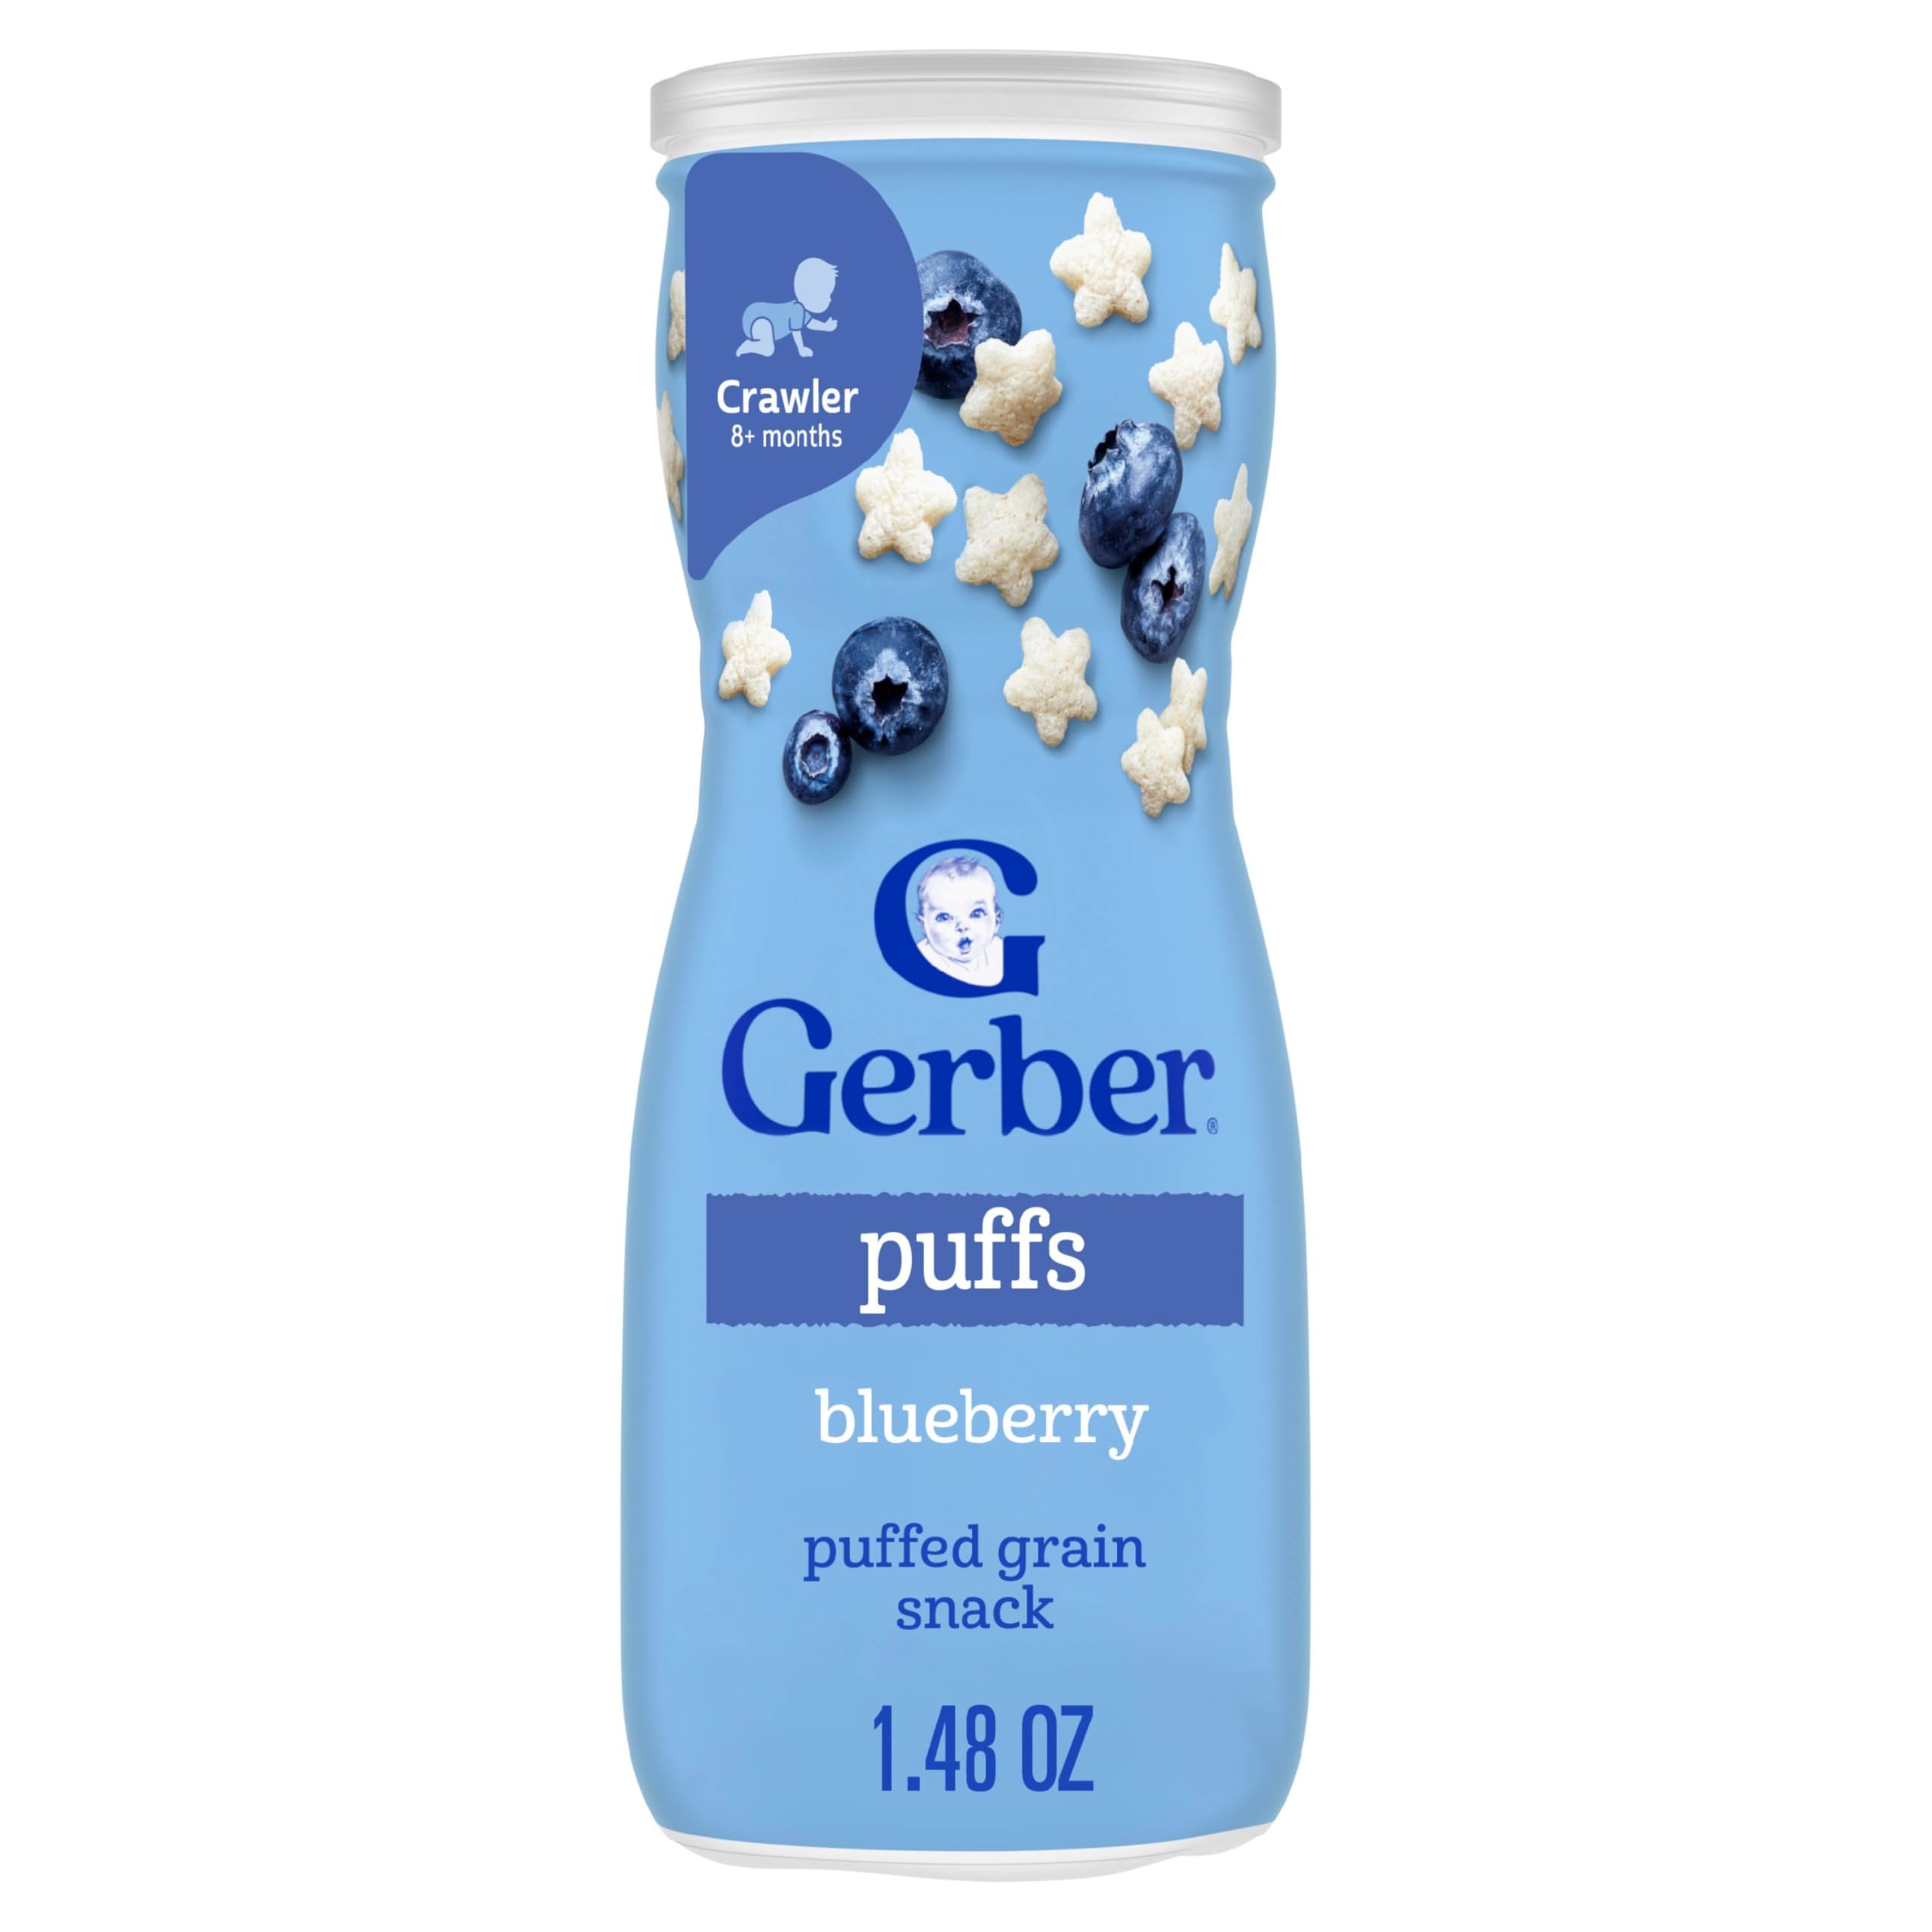
Item Name: Gerber Blueberry Puffs Baby Food, 1.48 Oz
Bullet Point 1: One (1) 1.48 oz container
Bullet Point 2: Melt-in-your-mouth texture specially designed to dissolve quickly
Bullet Point 3: Star-shaped with ridges, making them easy for little ones to pick up
Bullet Point 4: Non-GMO: Not made with genetically engineered ingredients
Value: 1.48
Unit: Ounce

Price: 2.99